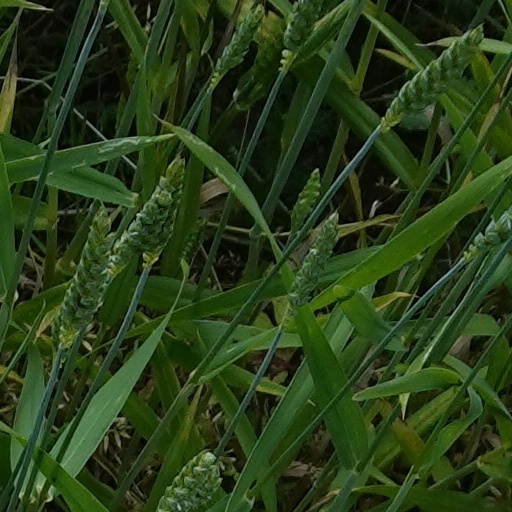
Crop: wheat